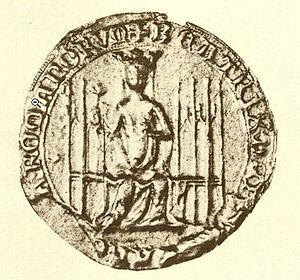
Cet article donne la liste des épouses des souverains de Bavière.
Béatrice de Świdnica, dite parfois Béatrice de Silésie, née vers 1290 et morte le 25 août 1322 à Munich, est une princesse polonaise issue de la dynastie des Piast en Silésie. Par son mariage avec Louis IV elle et devient duchesse de Bavière et fut reine consort de Germanie de 1314 à sa mort.